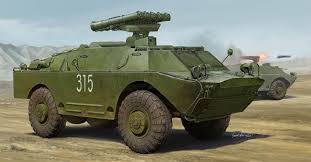
Label: BRDM